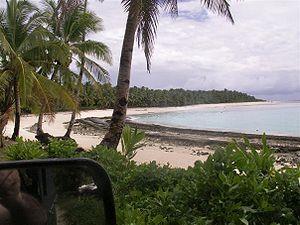
Ahau est un village des Fidji. Il est situé sur l'île de Rotuma, dont il est la principale localité.